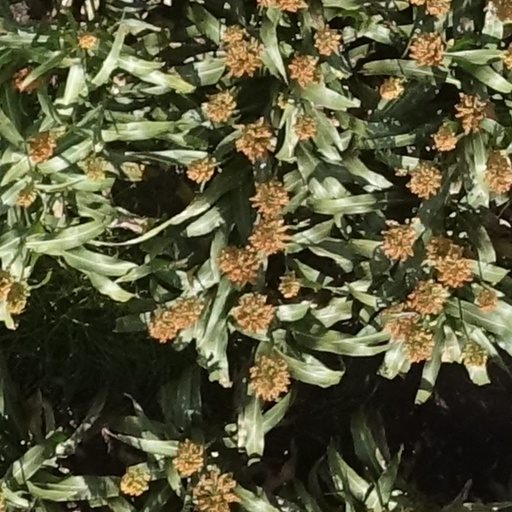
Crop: sorghum